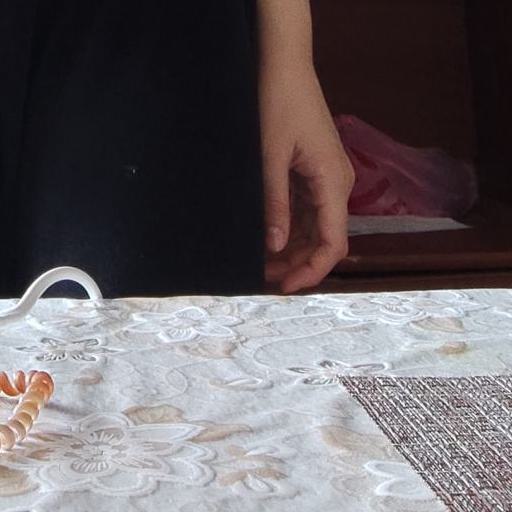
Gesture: no_gesture